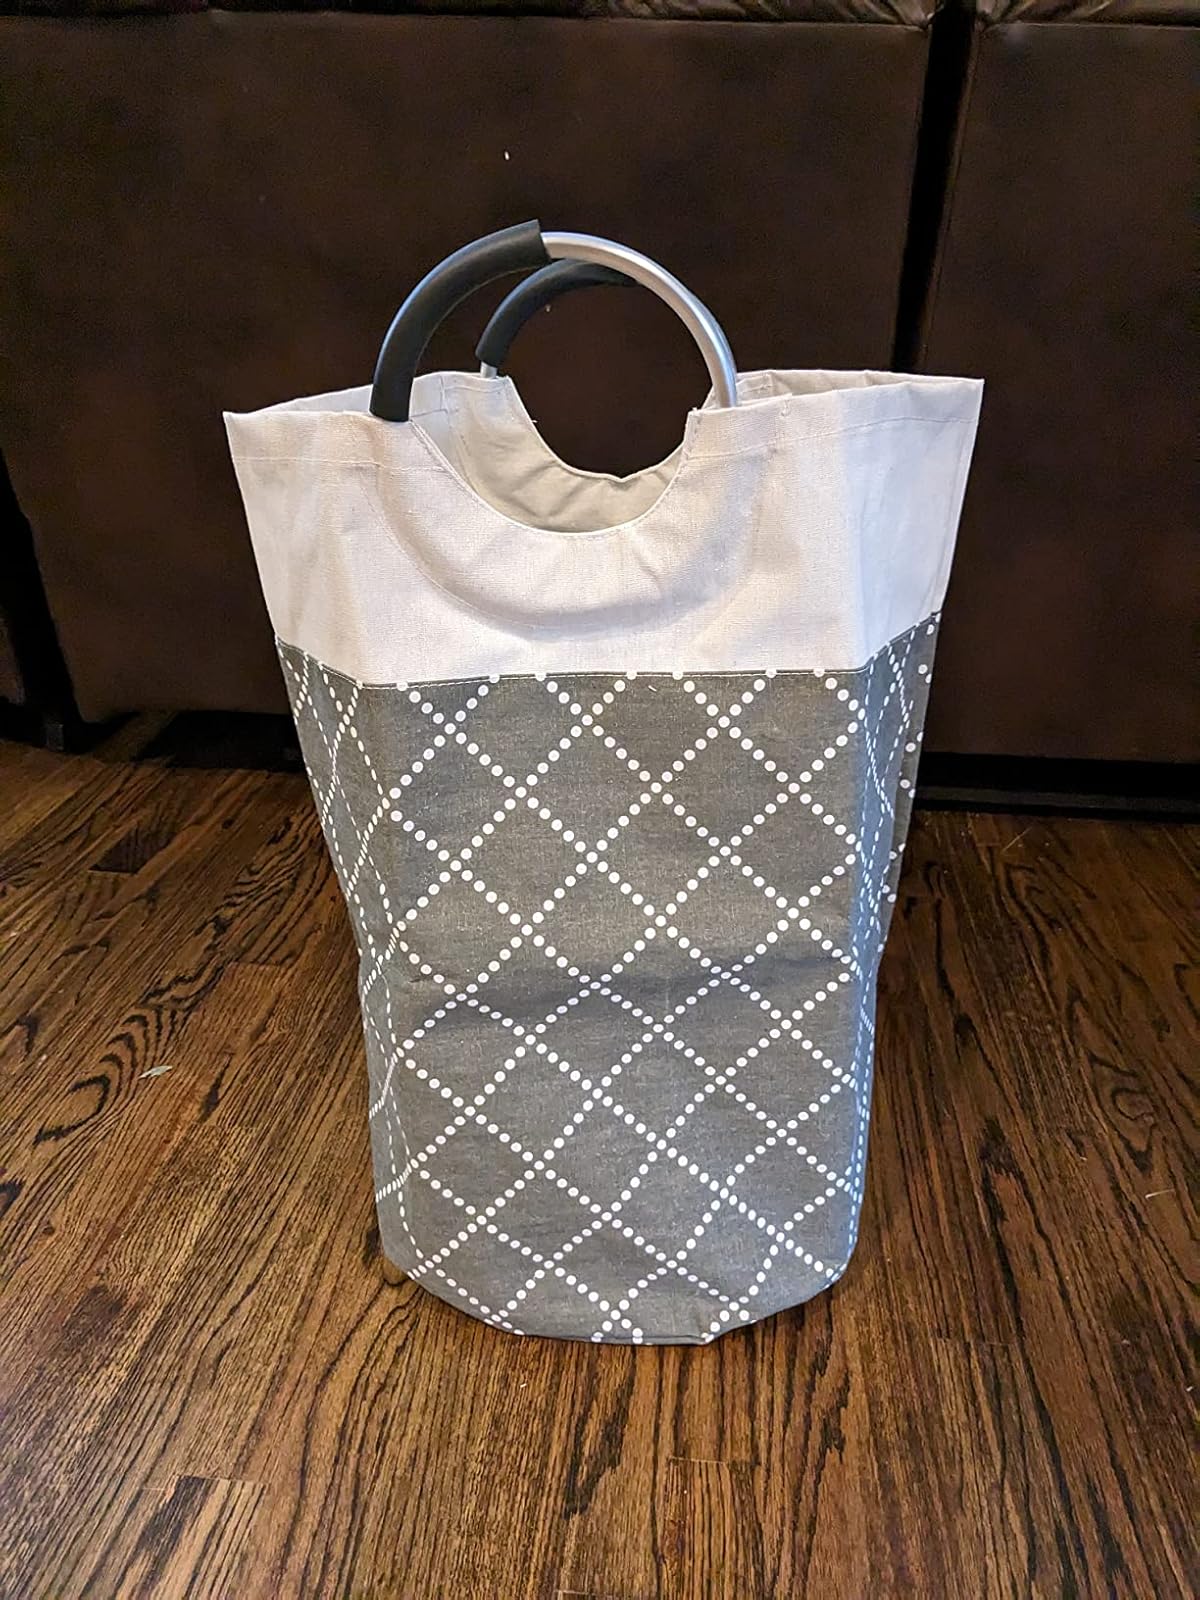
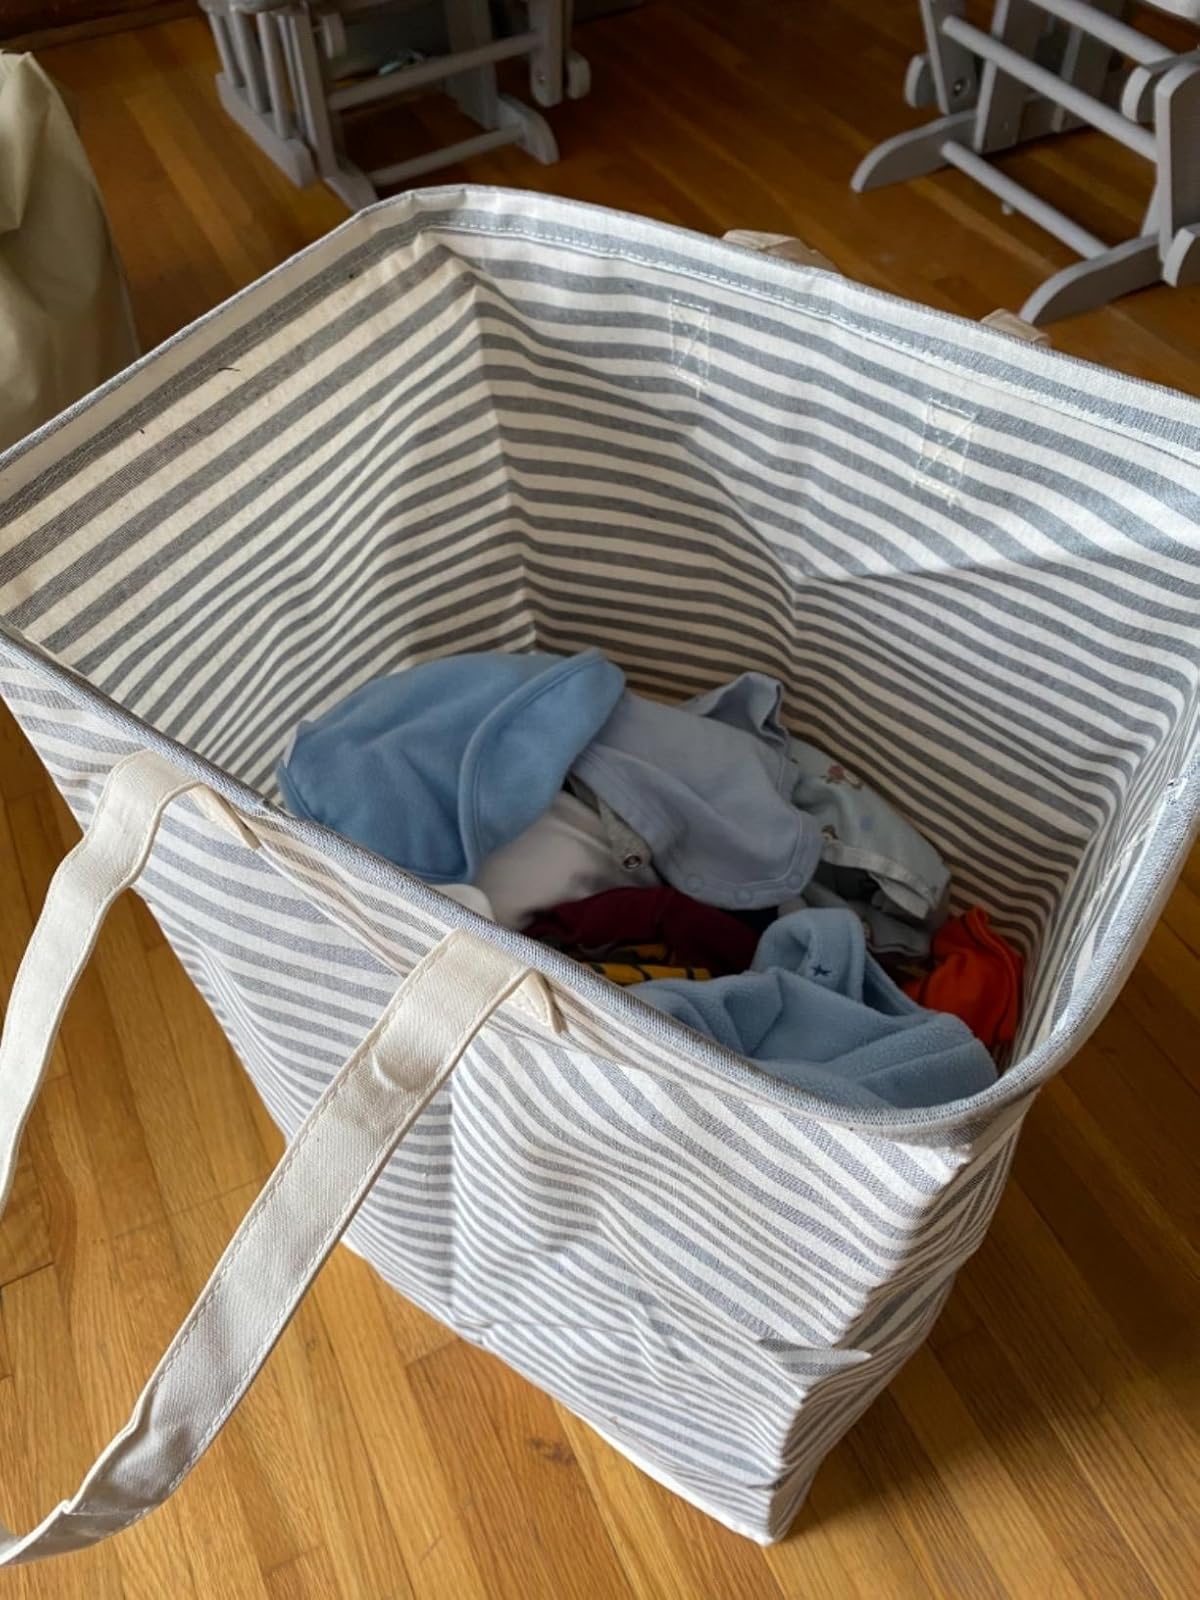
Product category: items_hamper
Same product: no